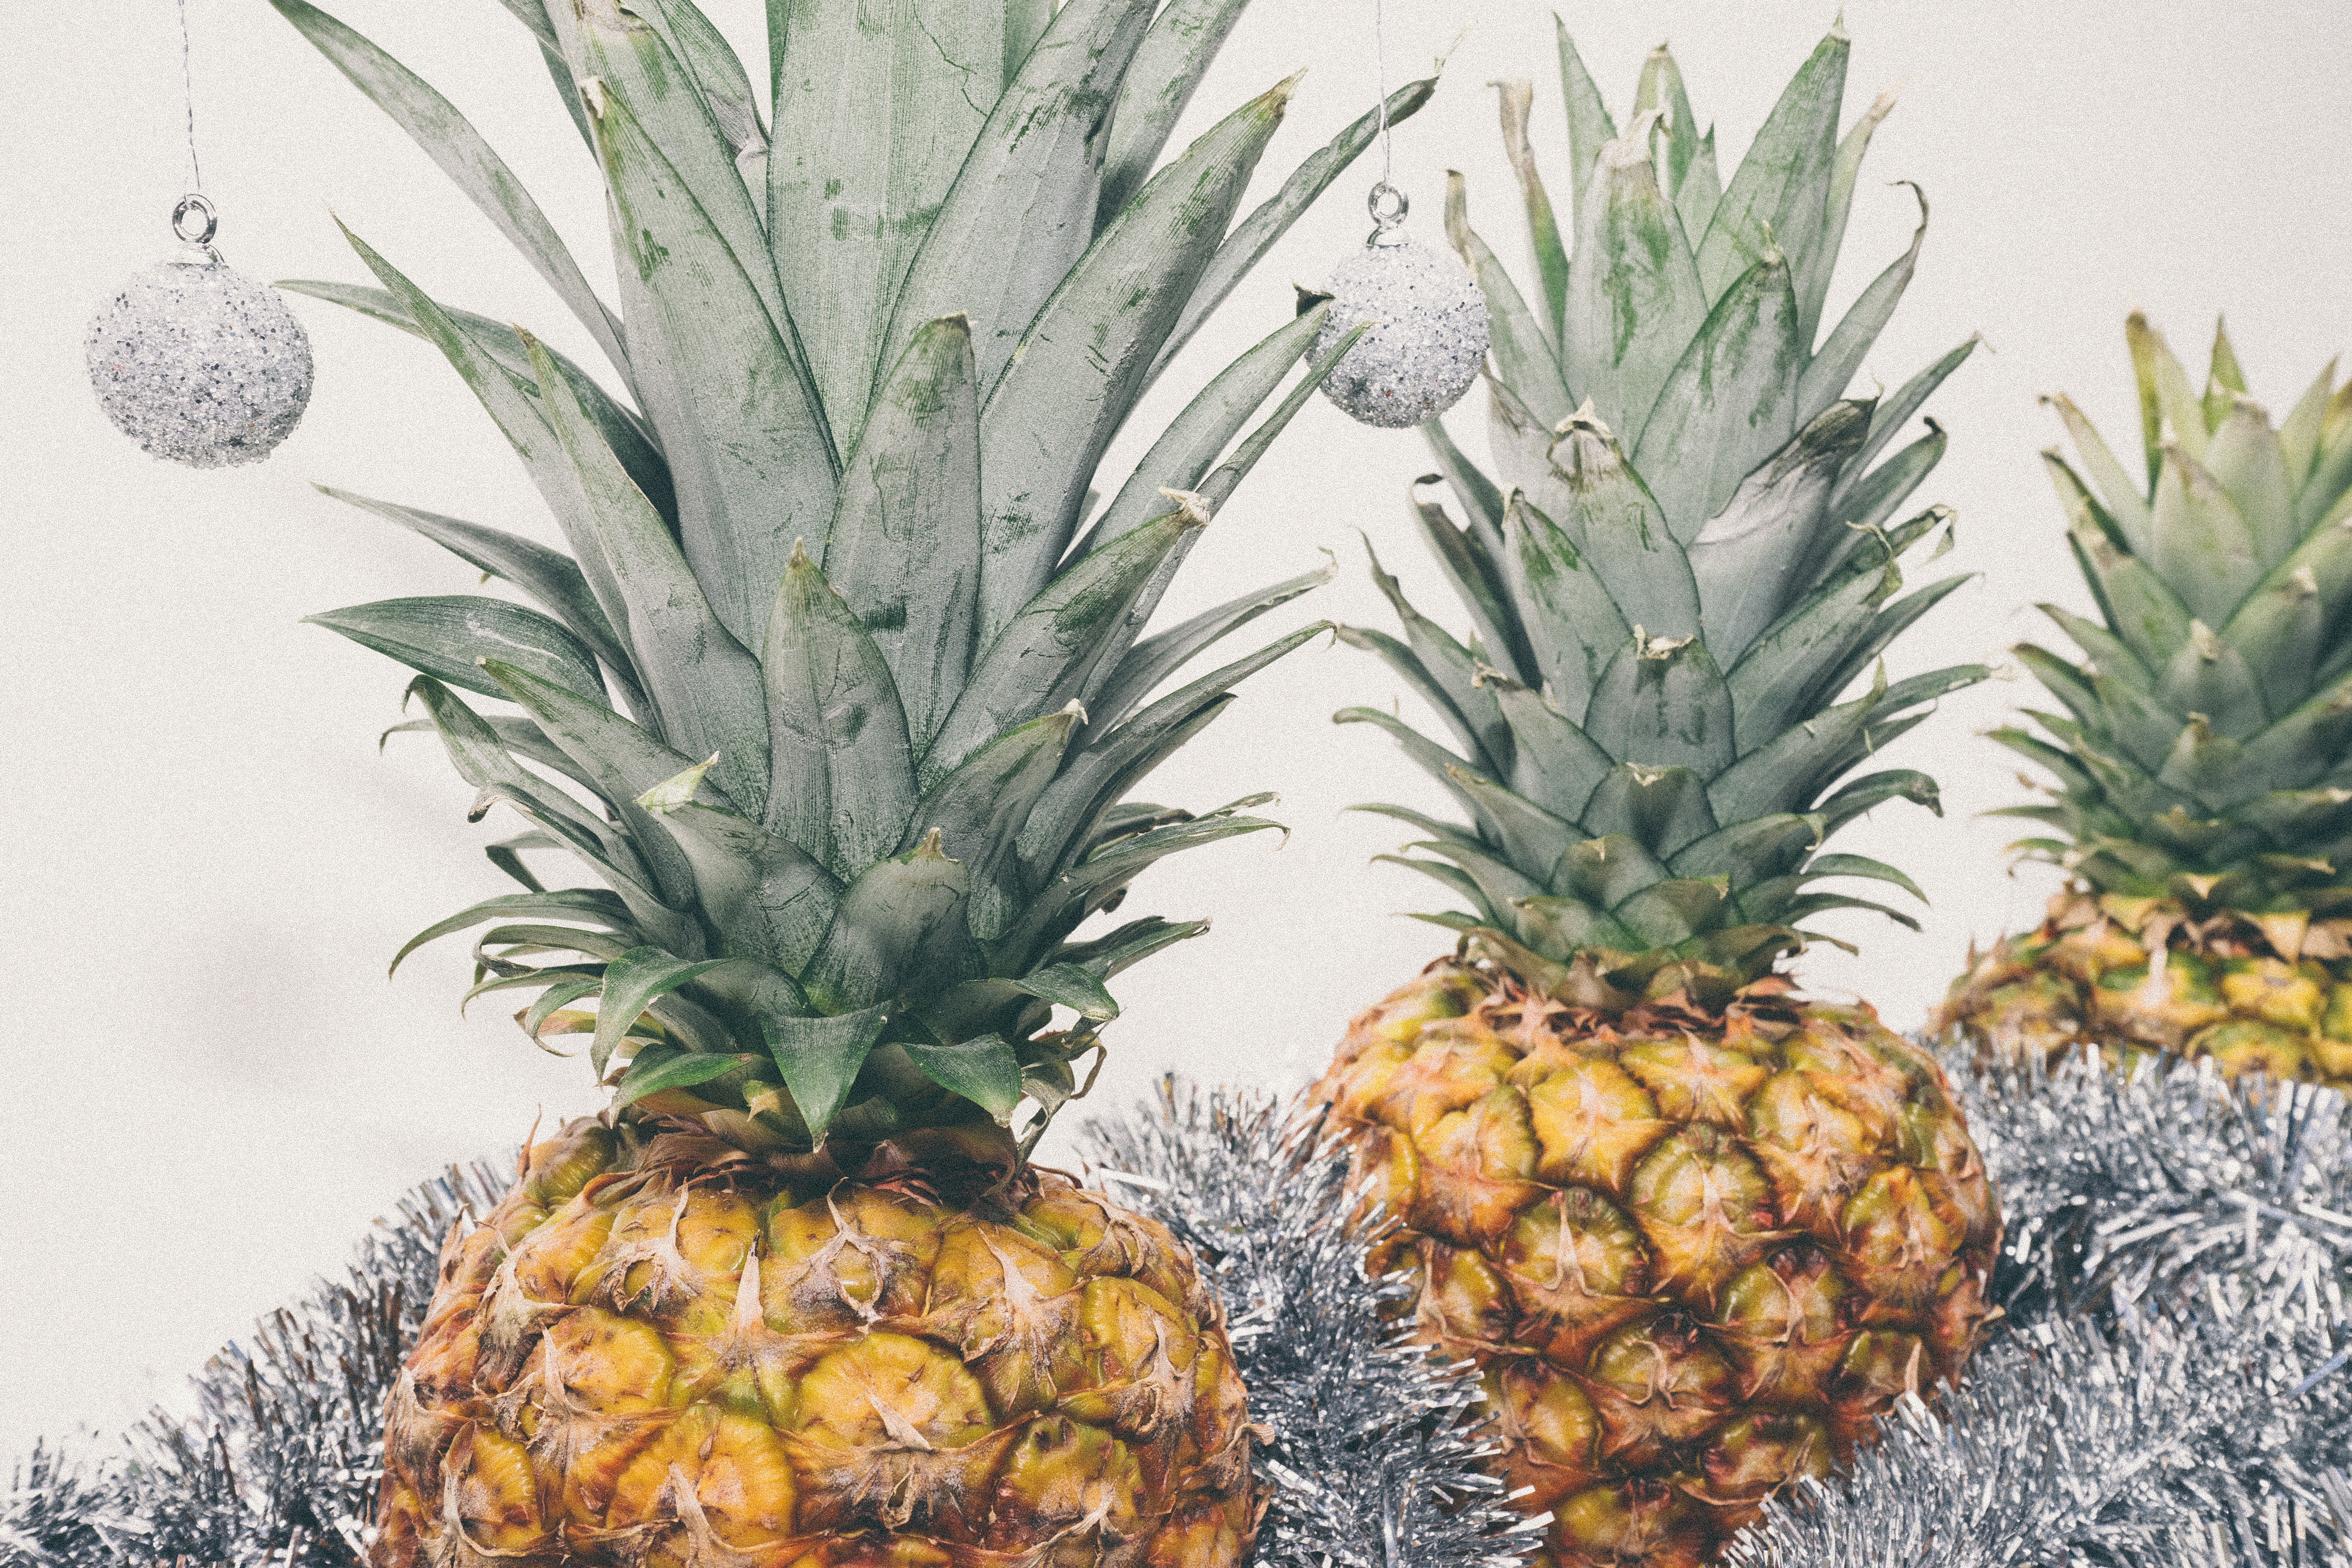
plant, fruit, food, produce, pineapple, flowering plant, ananas, bromeliaceae, land plant, arecales